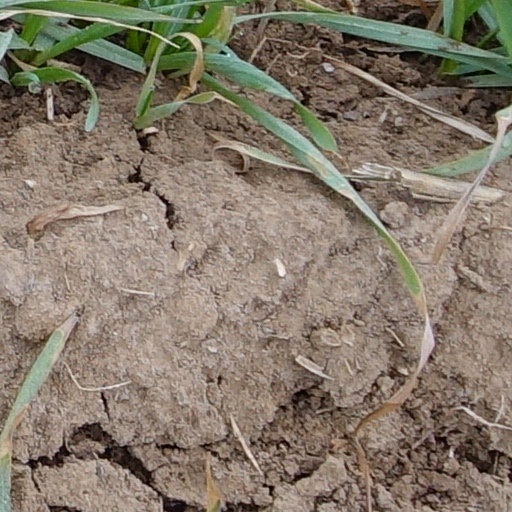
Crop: wheat